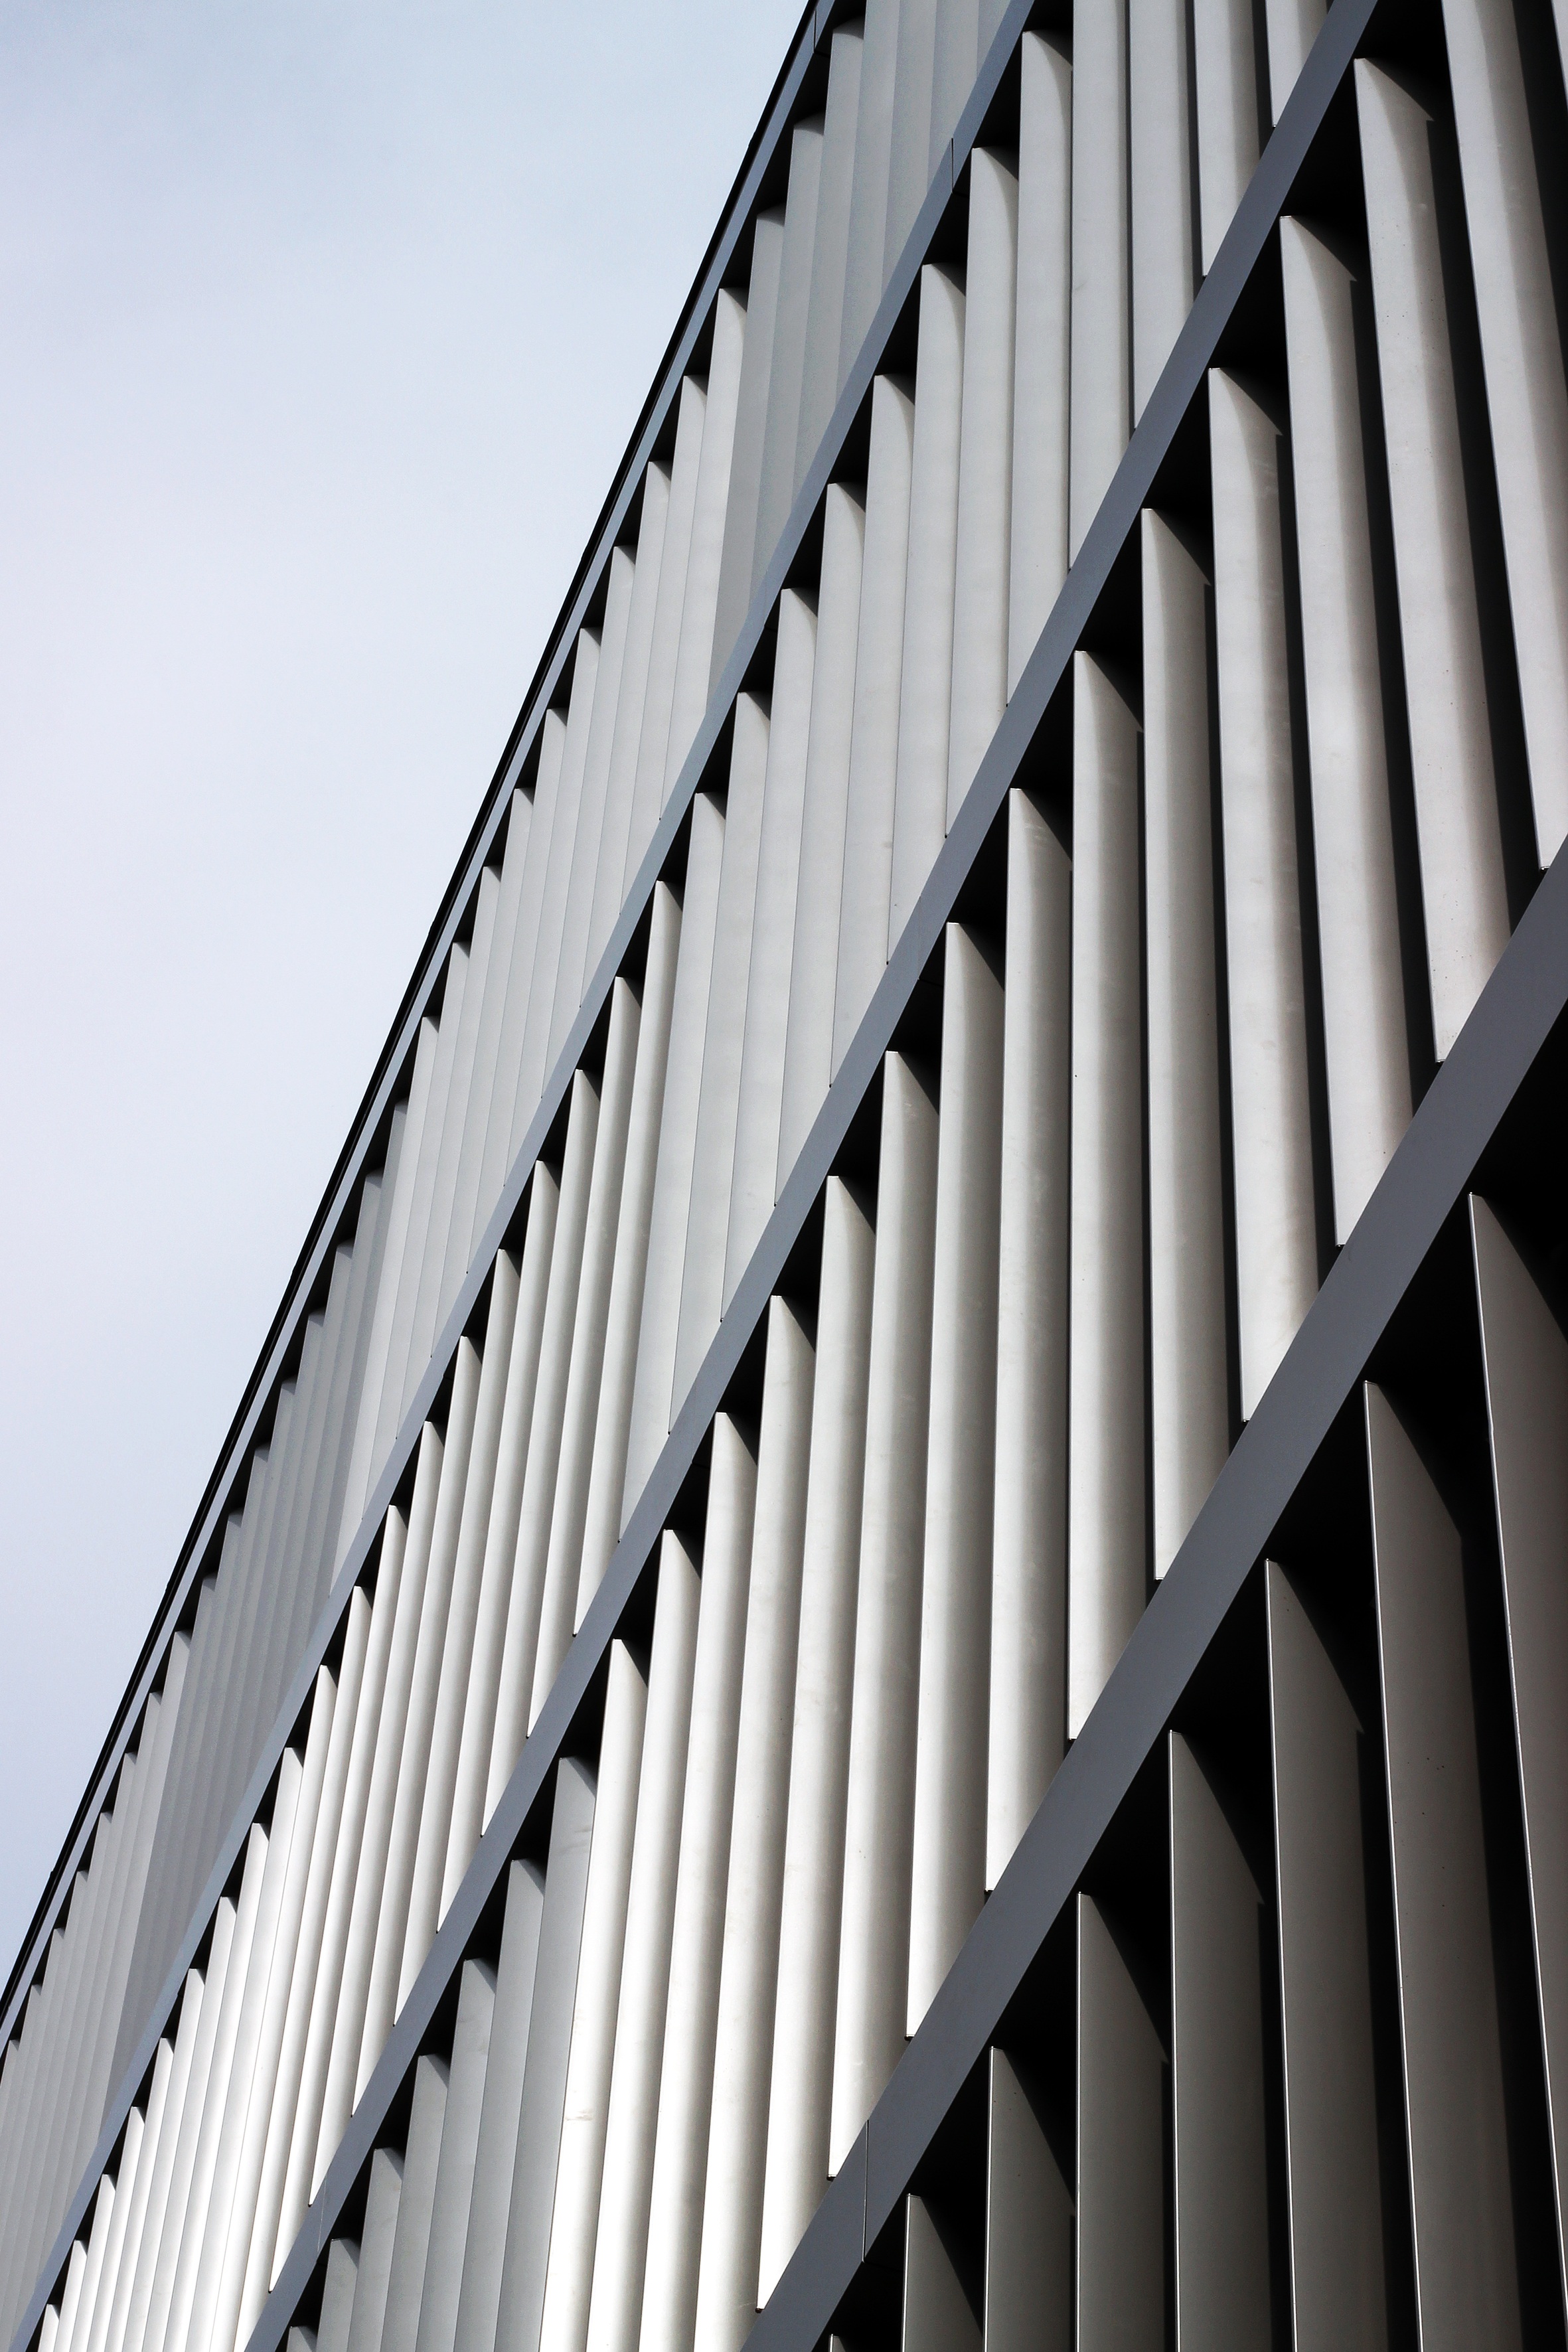
architecture, structure, white, roof, building, skyscraper, line, heaven, peace, facade, gray, blue, black, tower block, striped, background, corner, stripes, symmetry, shape, daylighting, genial